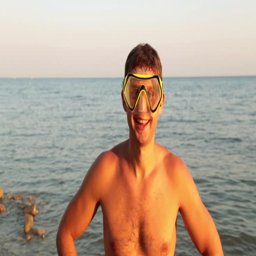
positive young man in a mask for scuba diving